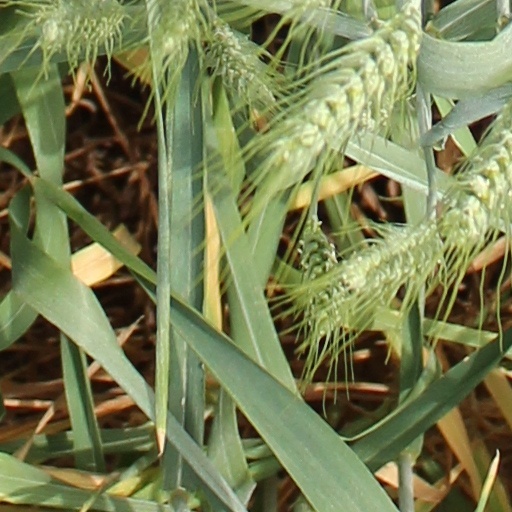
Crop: wheat